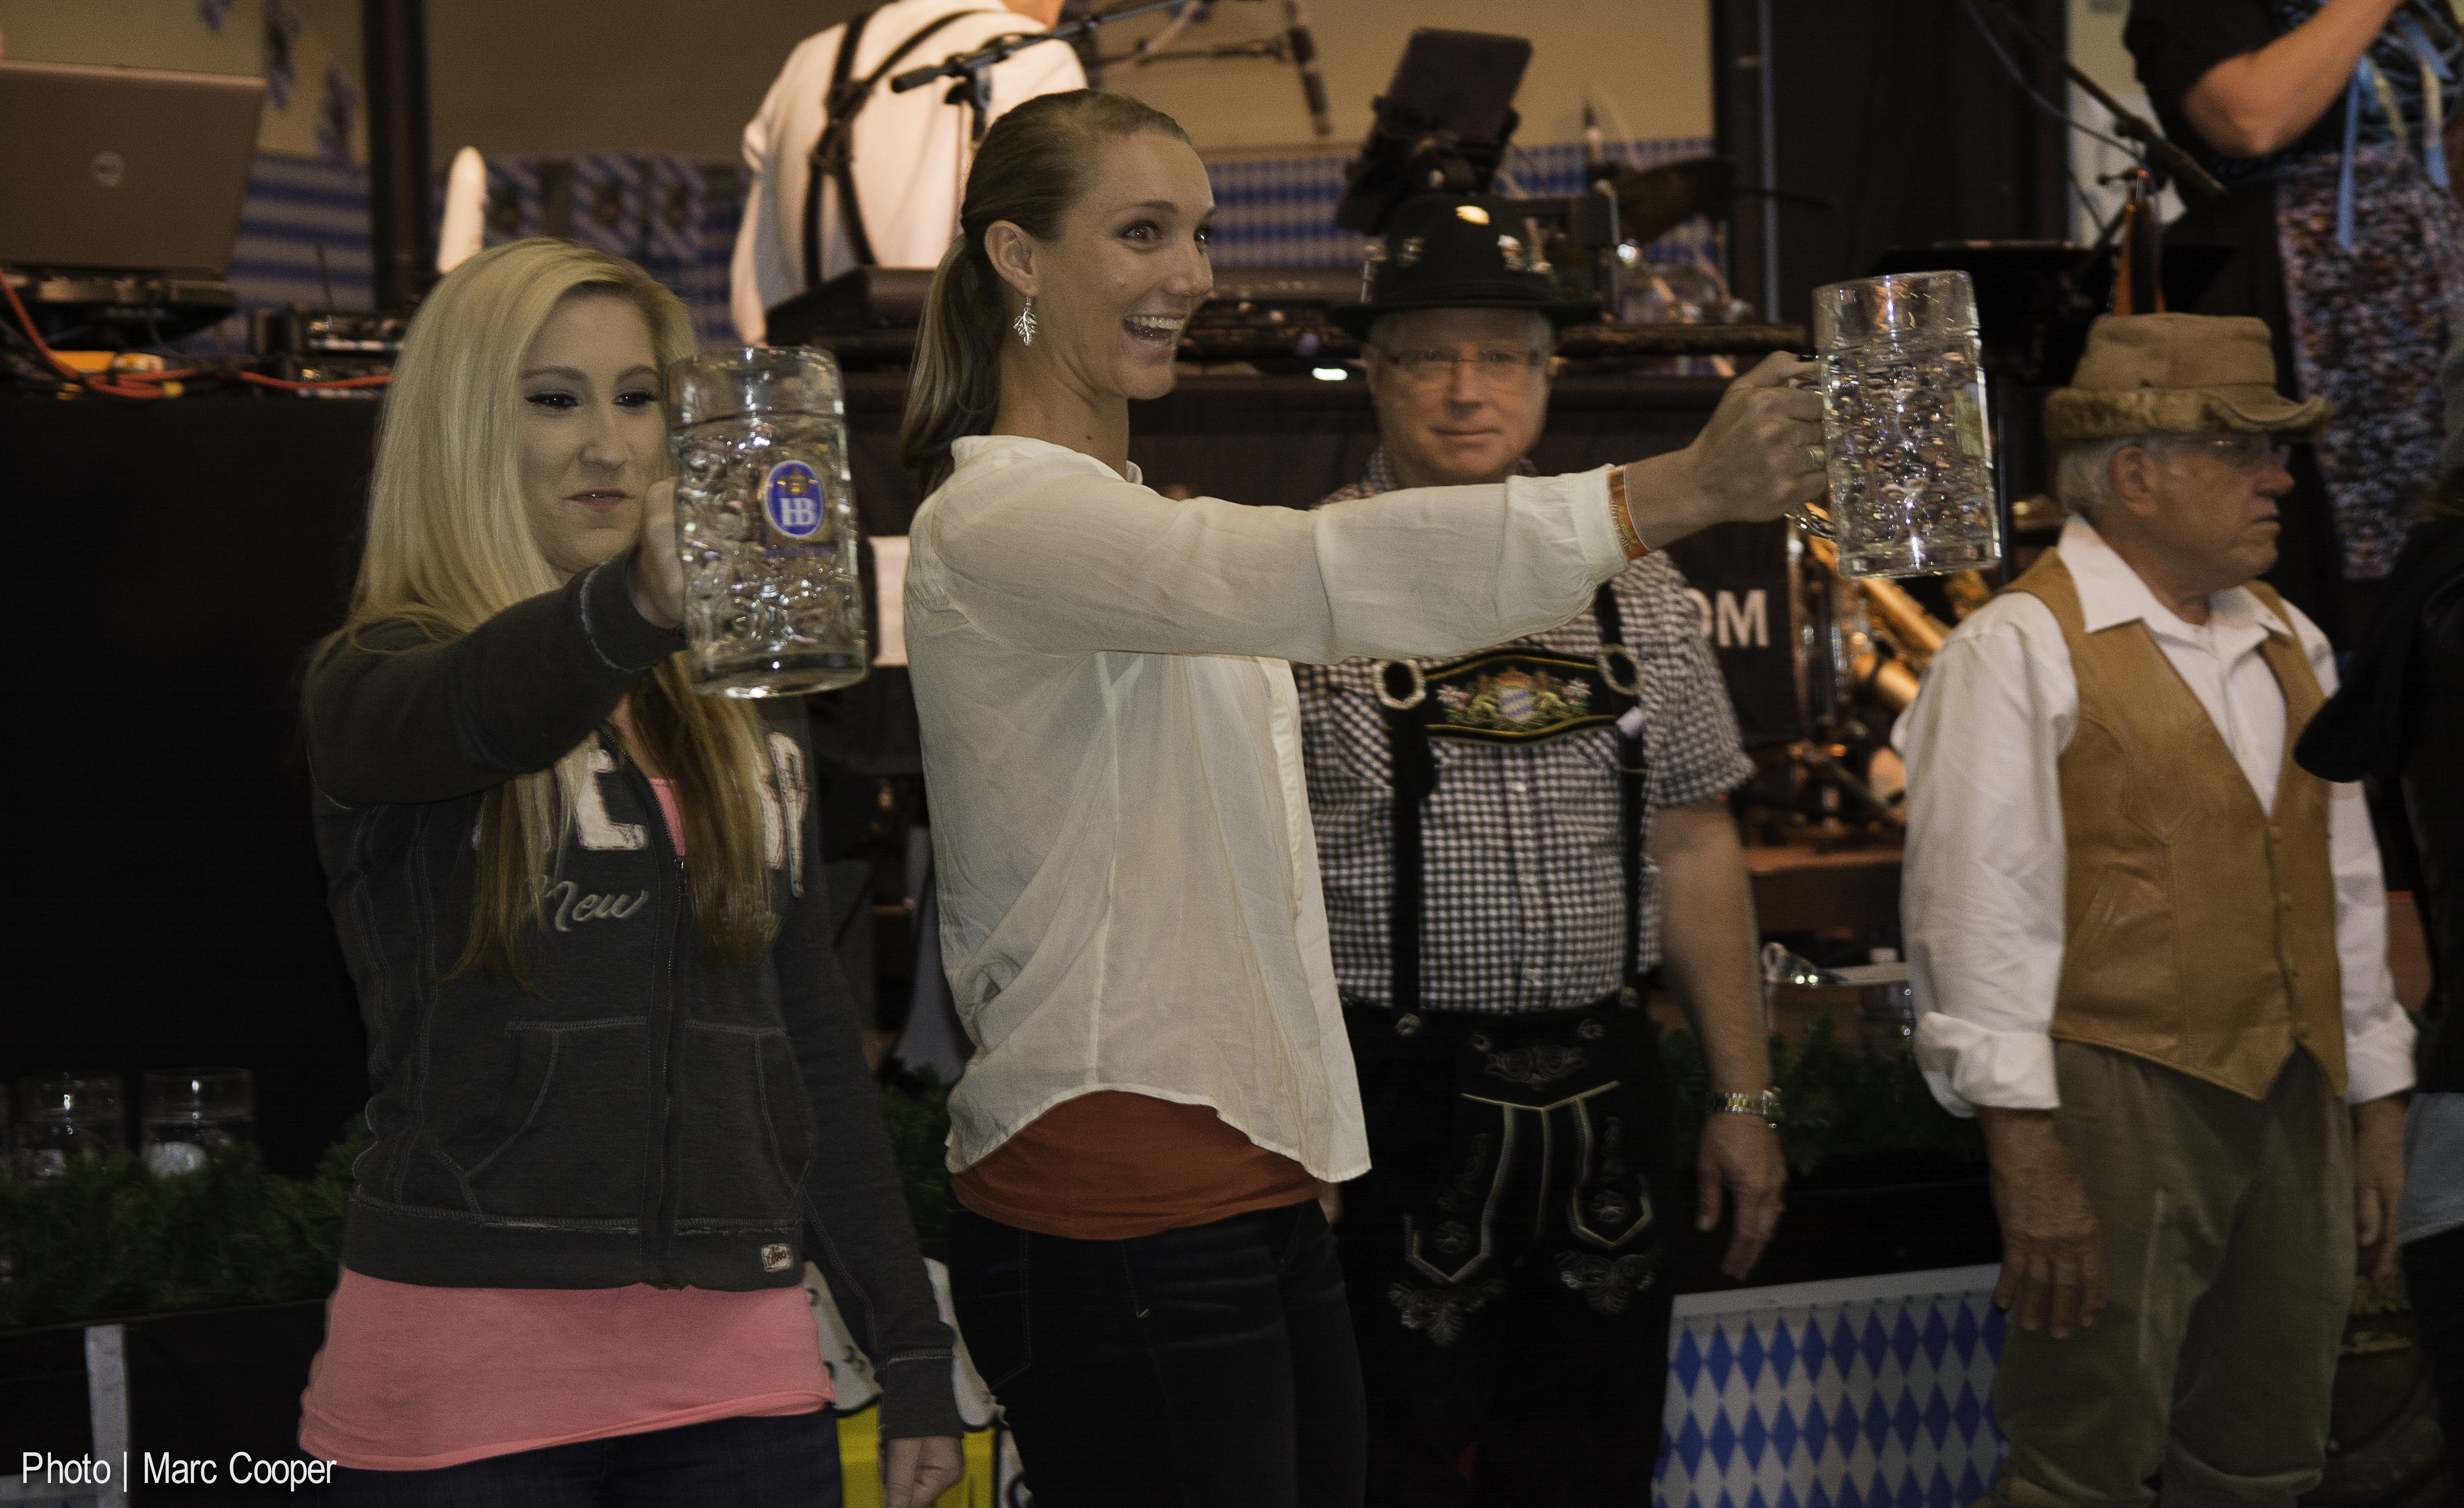
singing, bigbearlake, oktoberfest, convention